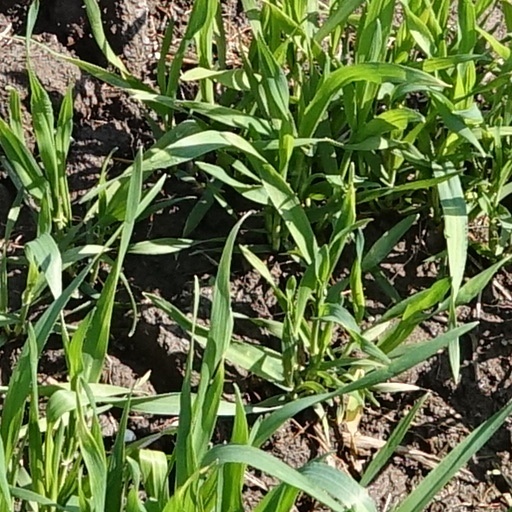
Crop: wheat